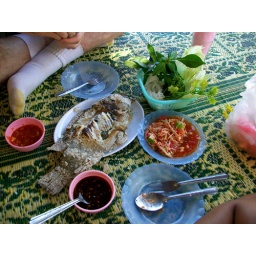
Eating fish by the river